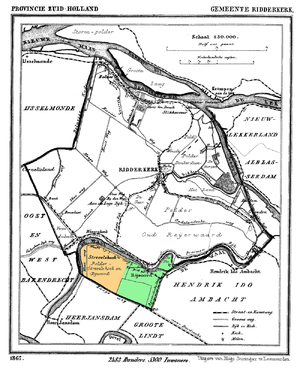
Strevelshoek est une ancienne commune néerlandaise de la Hollande-Méridionale, aujourd'hui hameau de la commune de Ridderkerk.
Rijsoort en Strevelshoek est une ancienne commune néerlandaise de la Hollande-Méridionale.